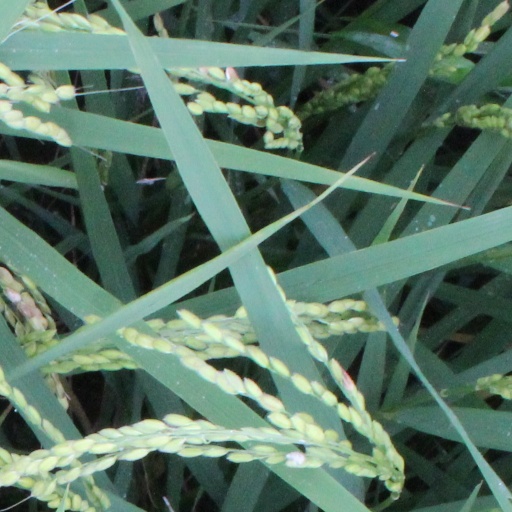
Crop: rice